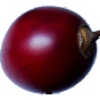
Label: tamarillo